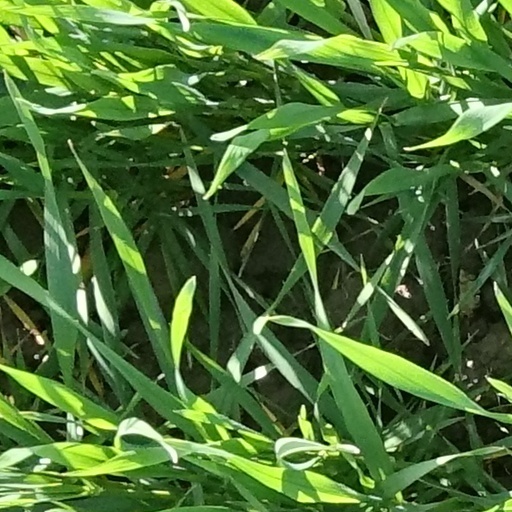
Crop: wheat